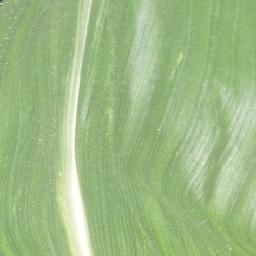
Label: Corn___healthy